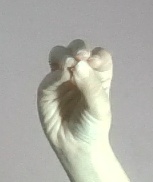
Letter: ha